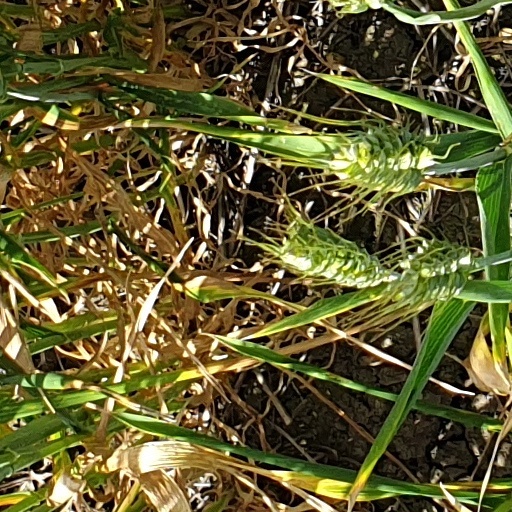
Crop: wheat